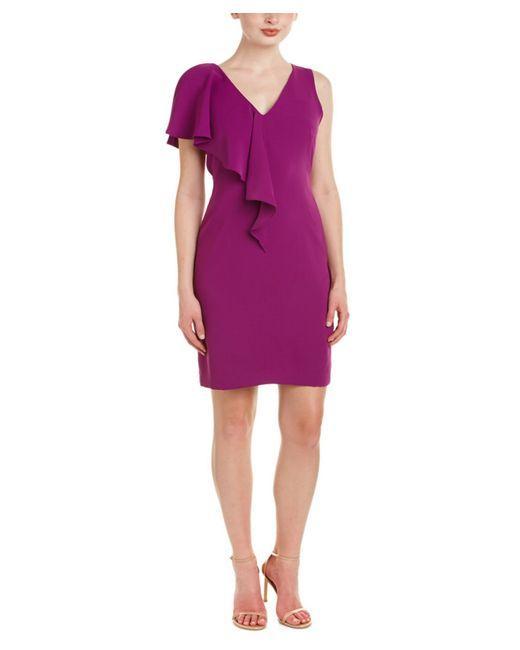
Cocktailkleid aus Moos-Krepp und Chiffon für Damen